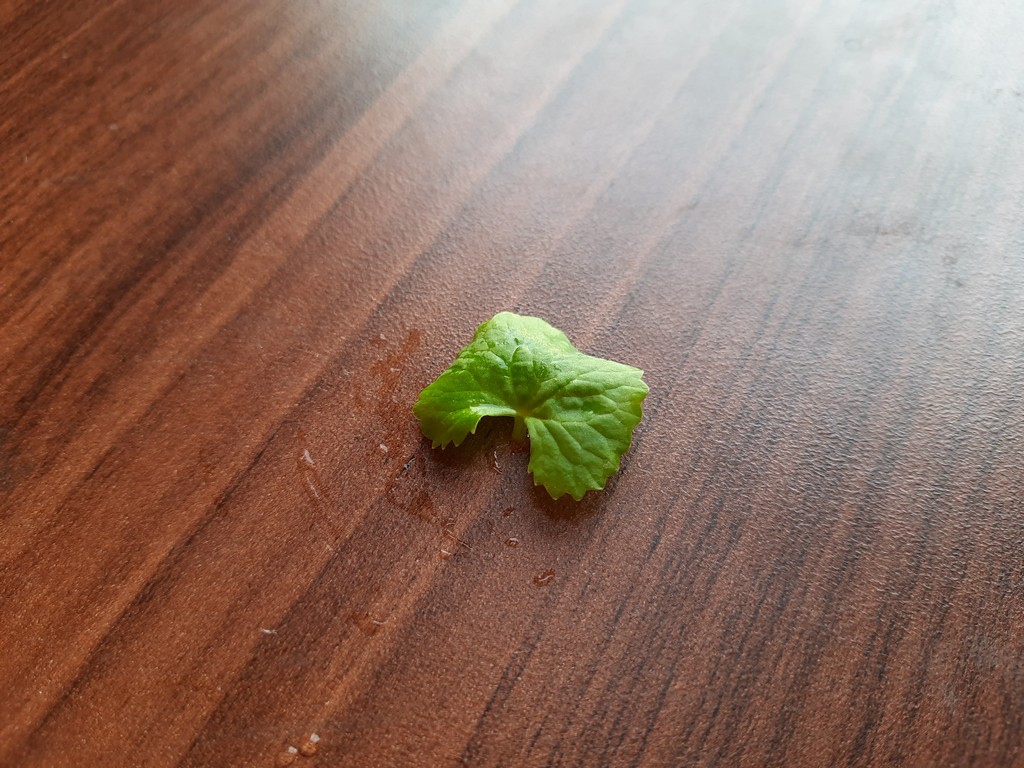
Label: Healthy